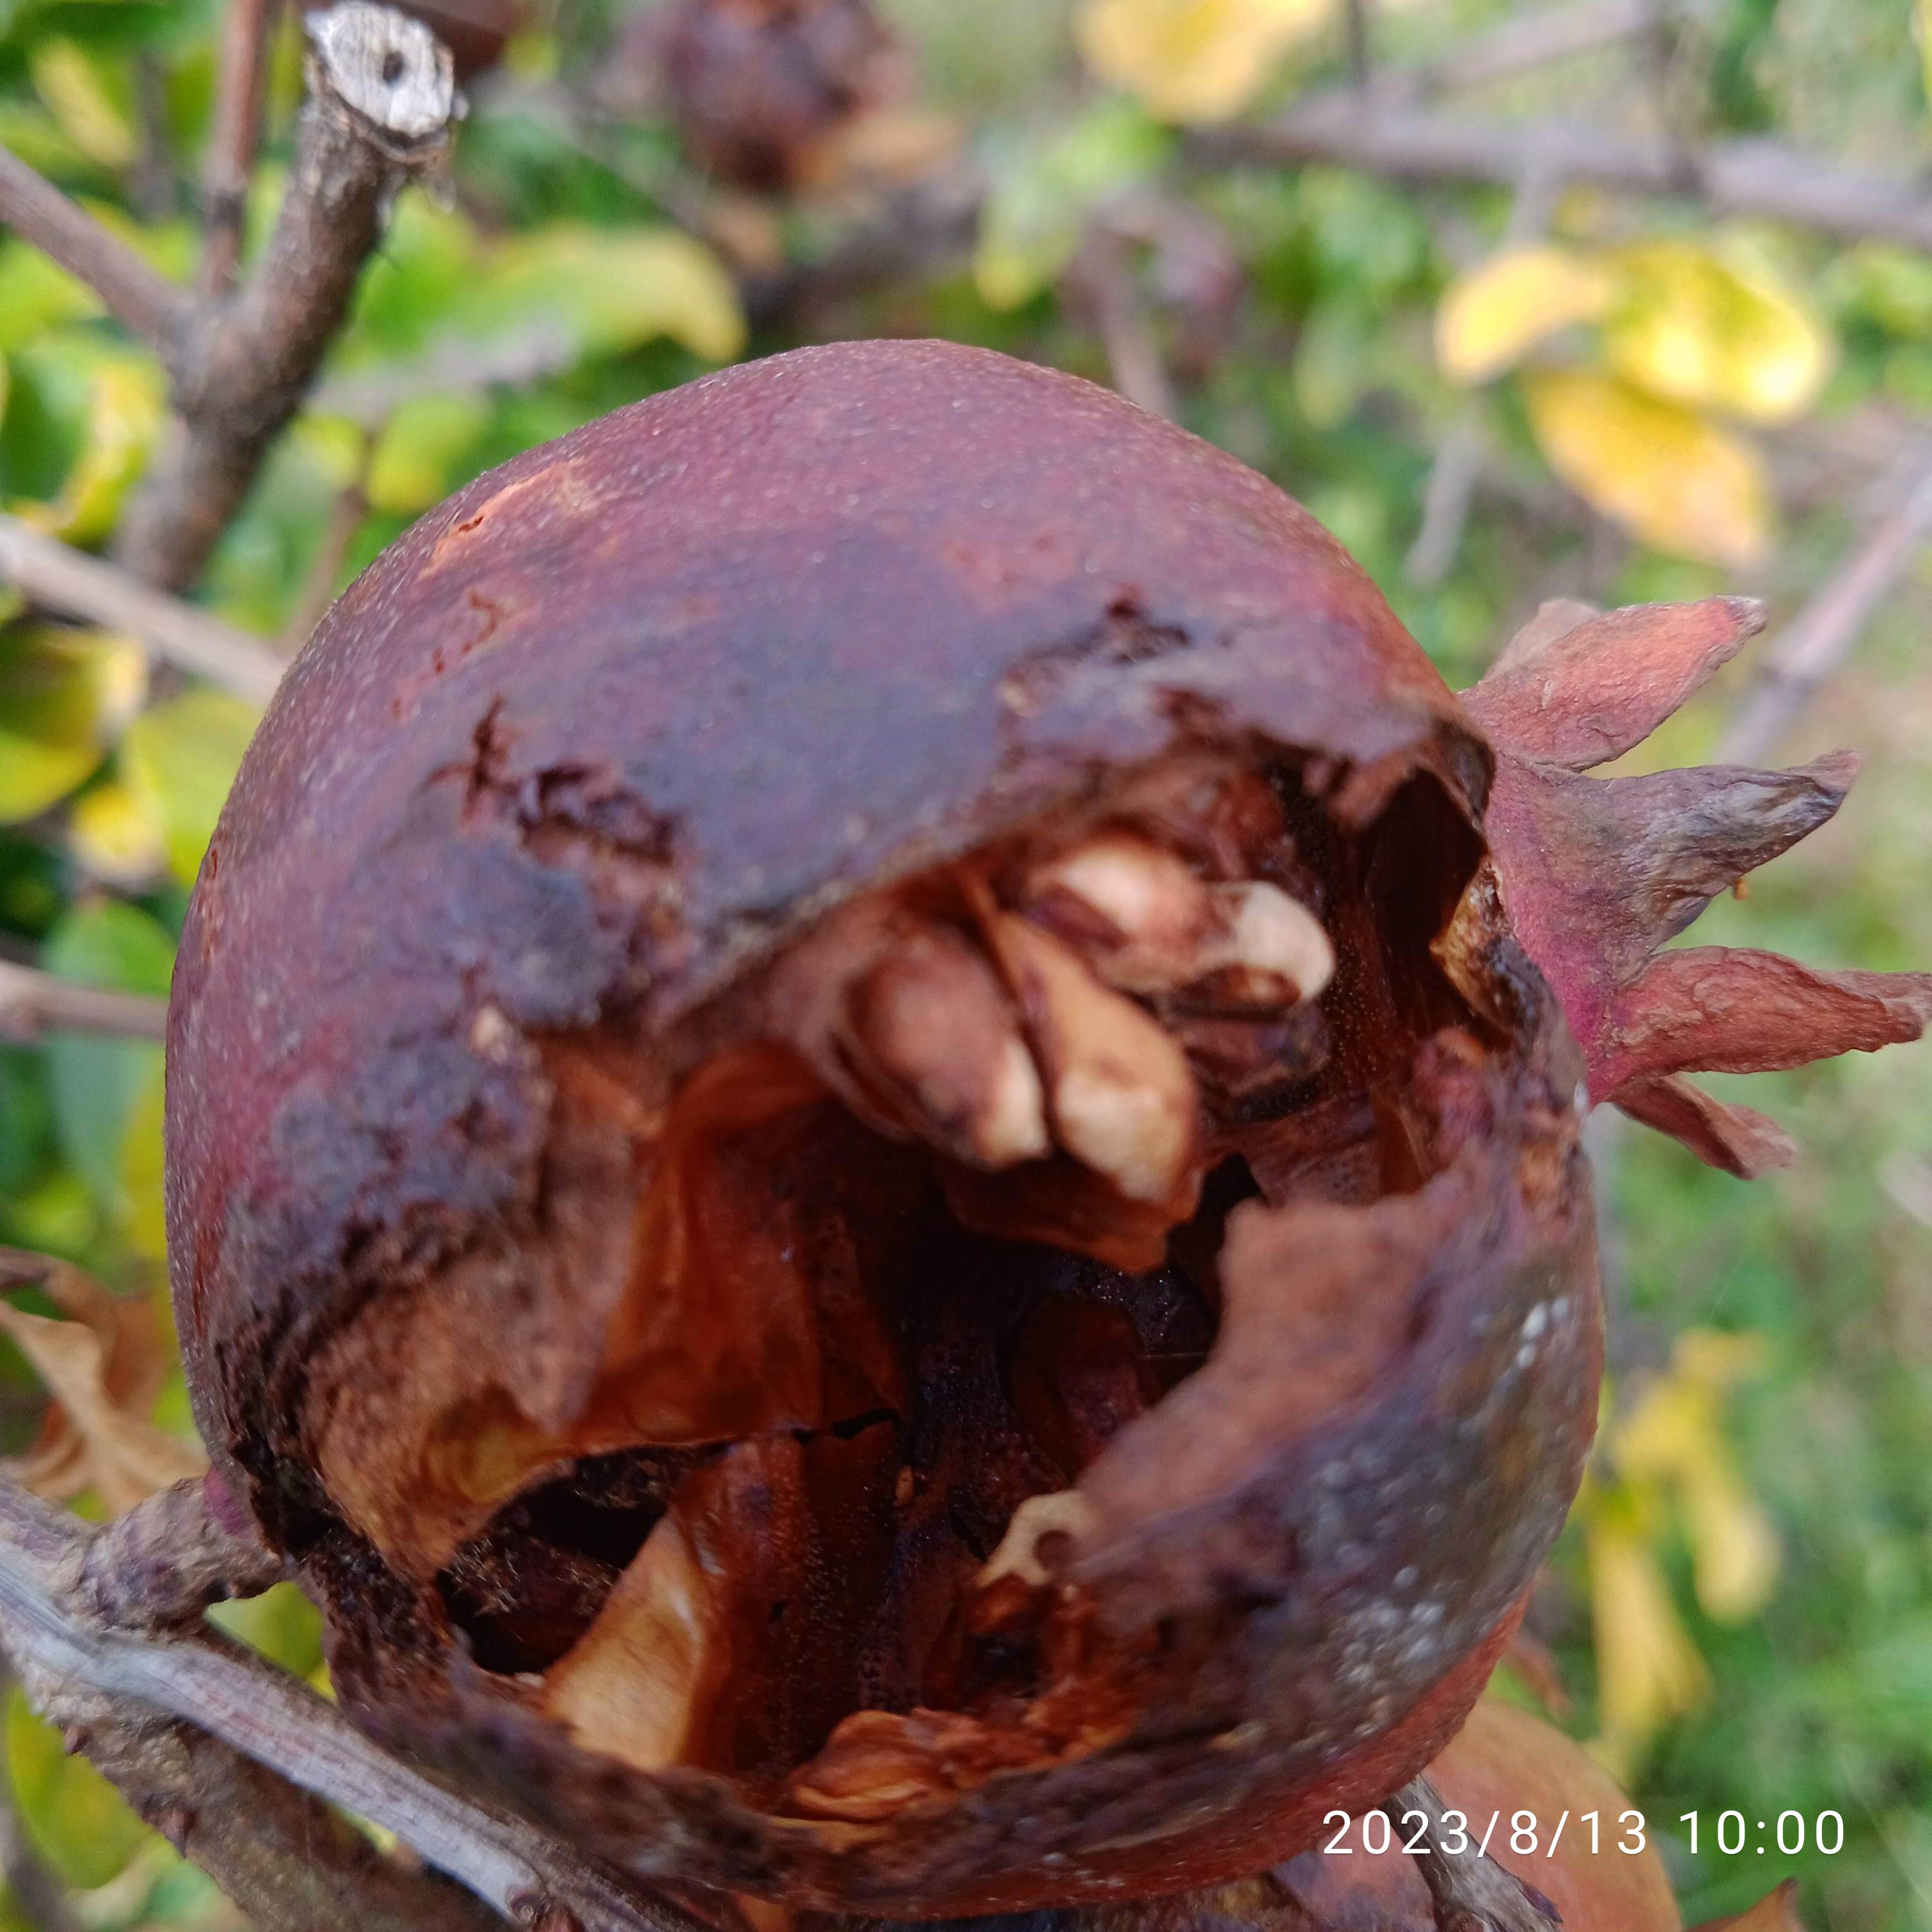
Label: Bacterial_Blight